Ukraine at the 2020 Summer Olympics

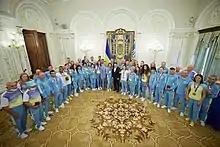
The Olympic medalists and their coaches at the Office of the President of Ukraine in August 2021

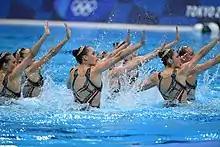
Artistic swimming team performing in the free routine round on 7 August

Three Ukrainian archers qualified for the women's events by reaching the quarterfinal stage of the women's team recurve at the 2019 World Archery Championships in 's-Hertogenbosch, Netherlands.